Zachem Chemical Plant in Bydgoszcz

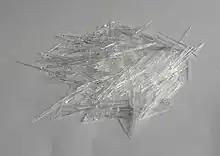
Phenol

The production capacity of "Zachem" in Bydgoszcz largely exceeded the national needs, hence, in the 1960s, it was only operating at 75% of its power. Abroad, semi-finished products could hardly compete with foreign products due to their low quality.